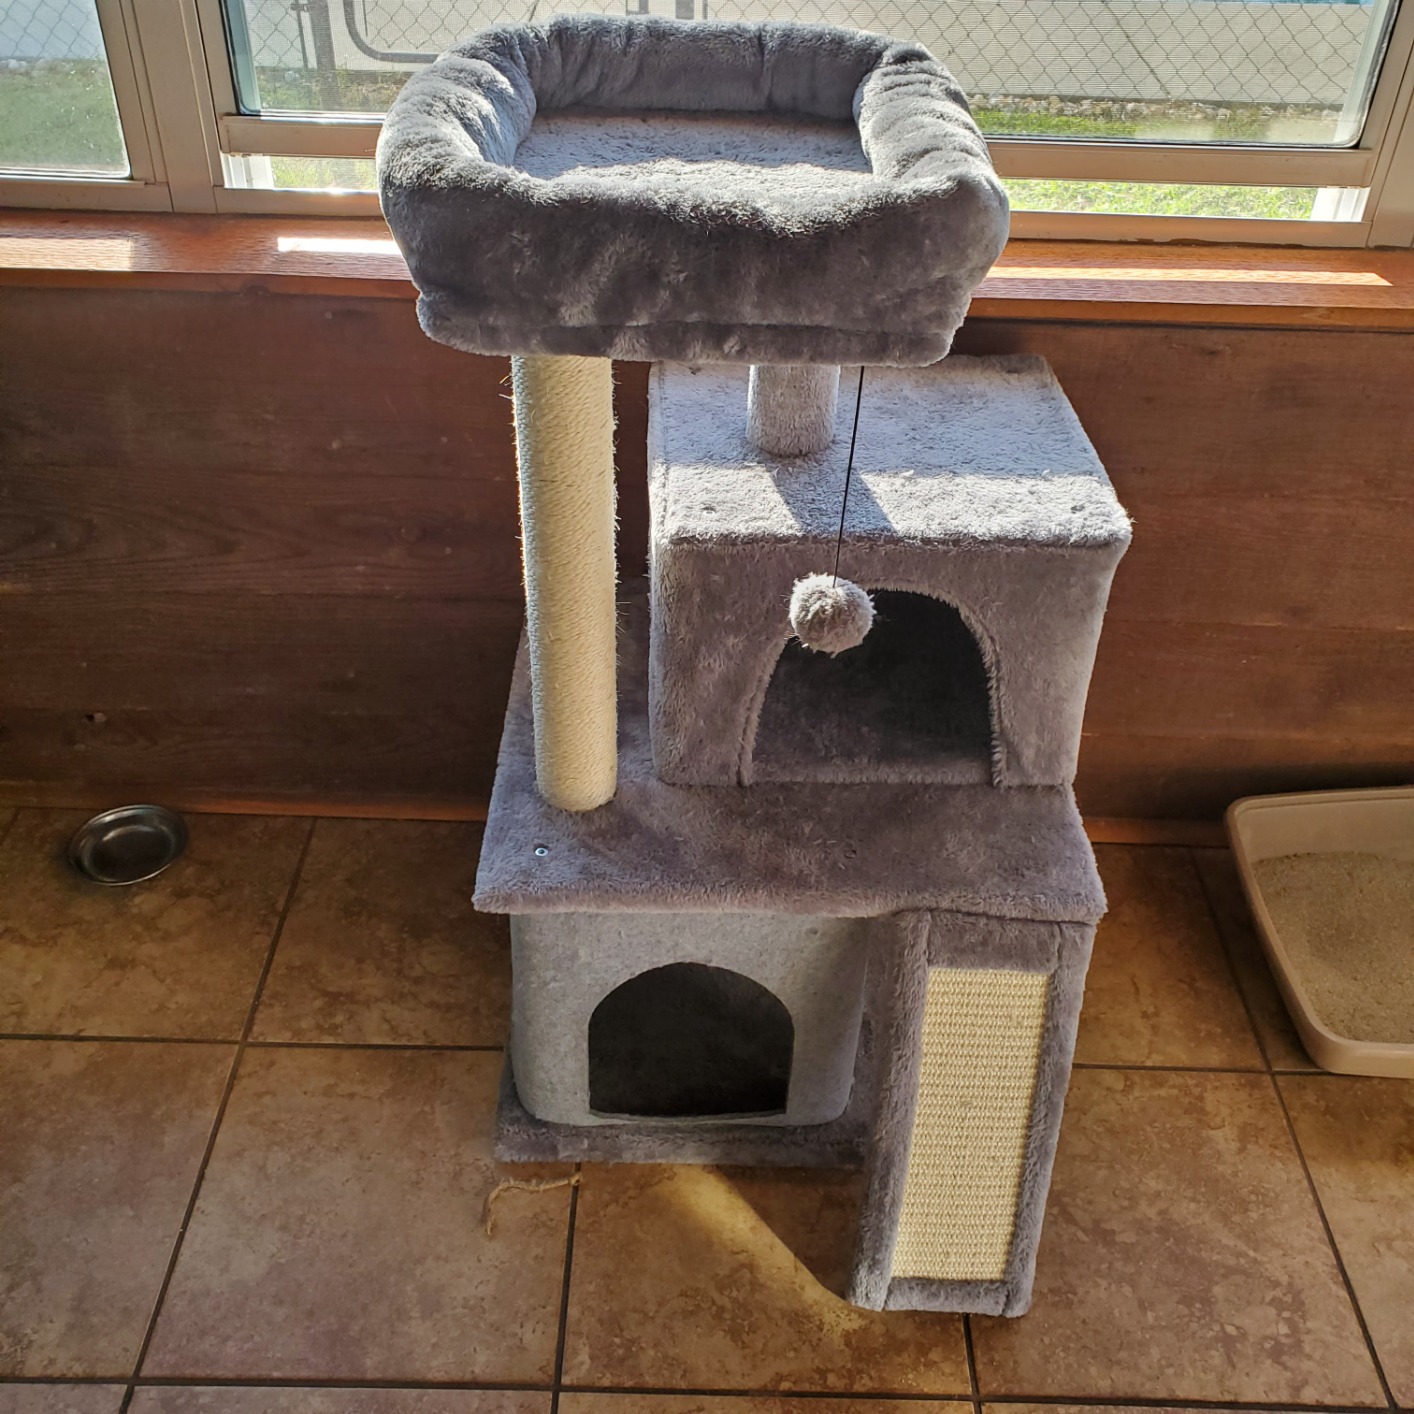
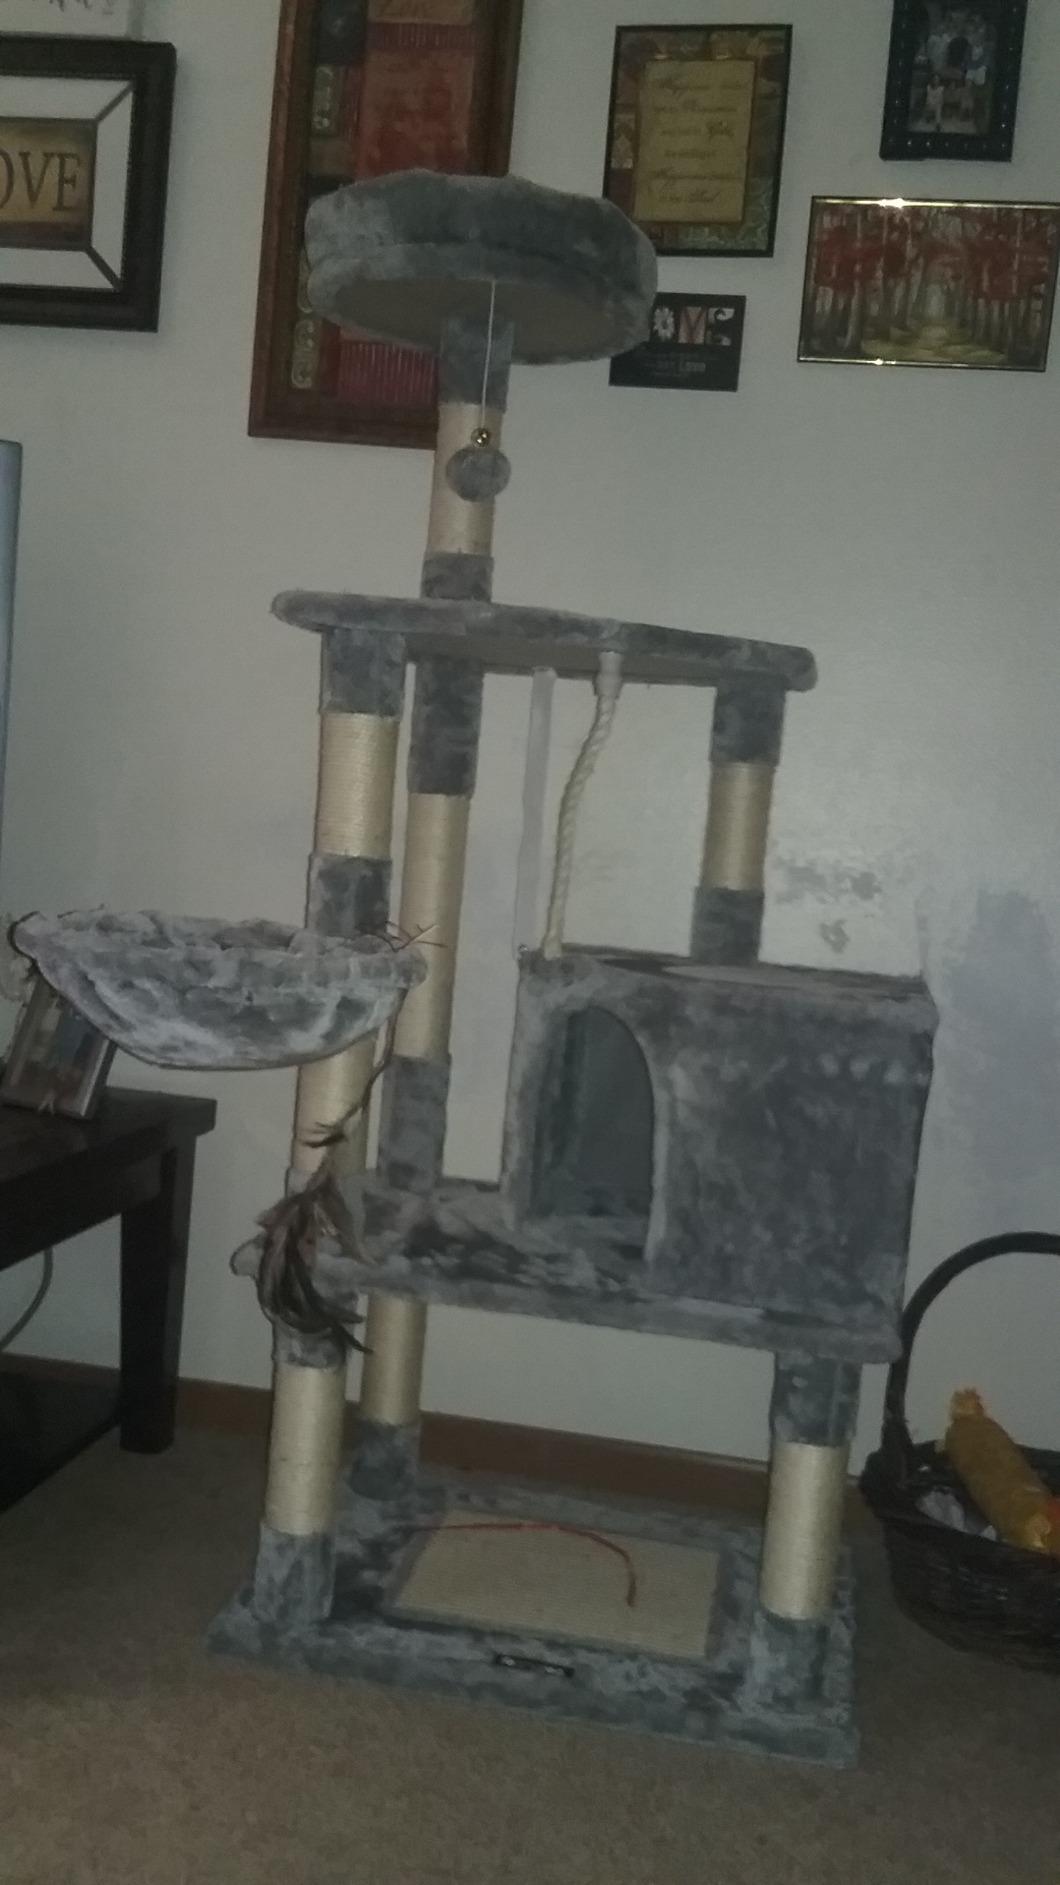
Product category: items_cat tree
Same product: no